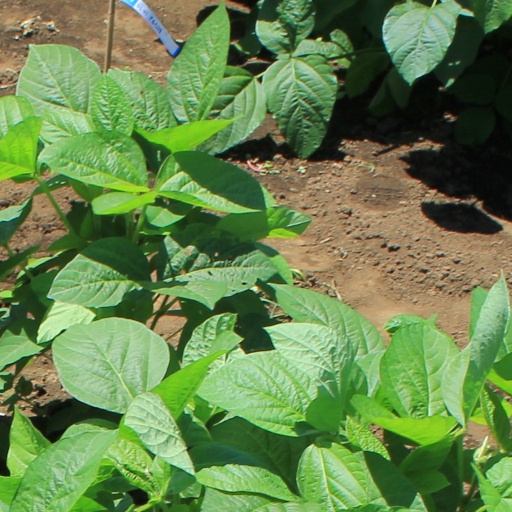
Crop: soybean